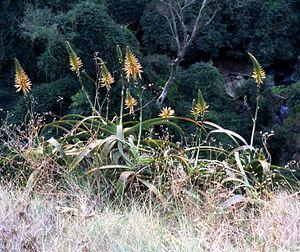
Aloe pluridens est une espèce arborescente d'aloès originaire d'Afrique du Sud. Les anglo-saxons l'appel « french aloe » : aloès français.